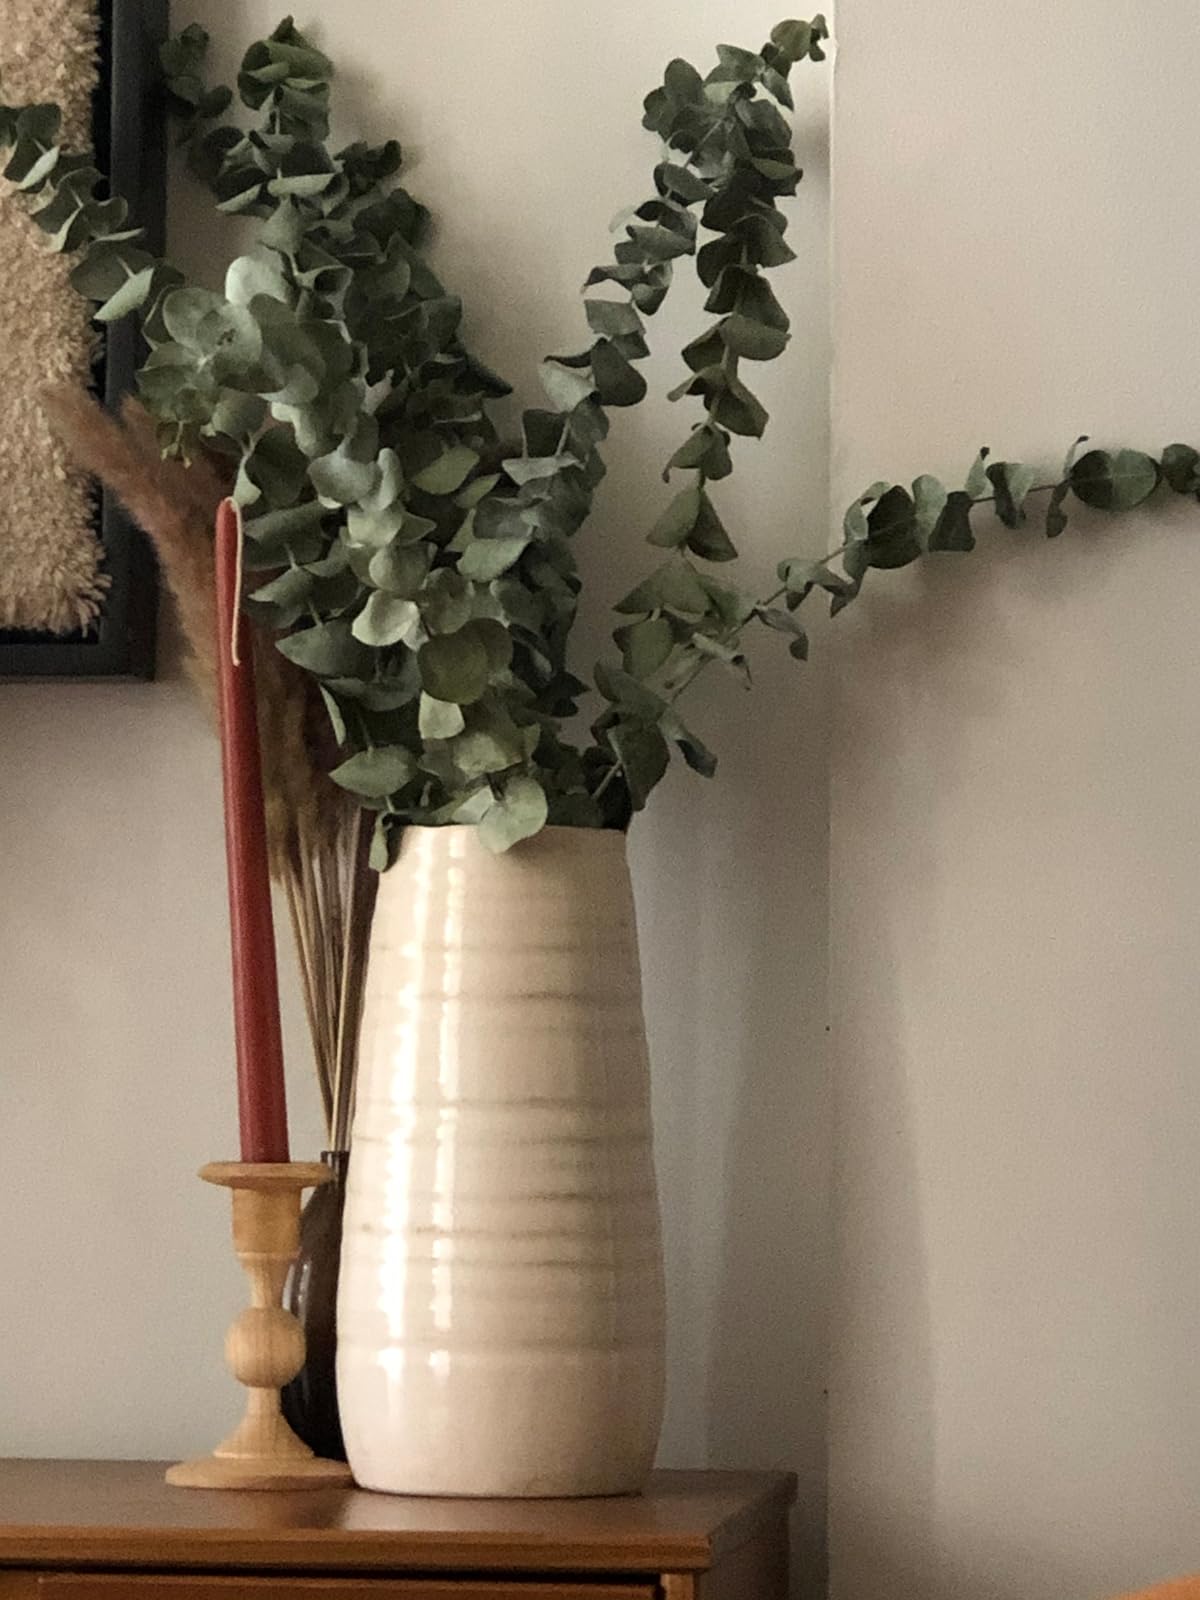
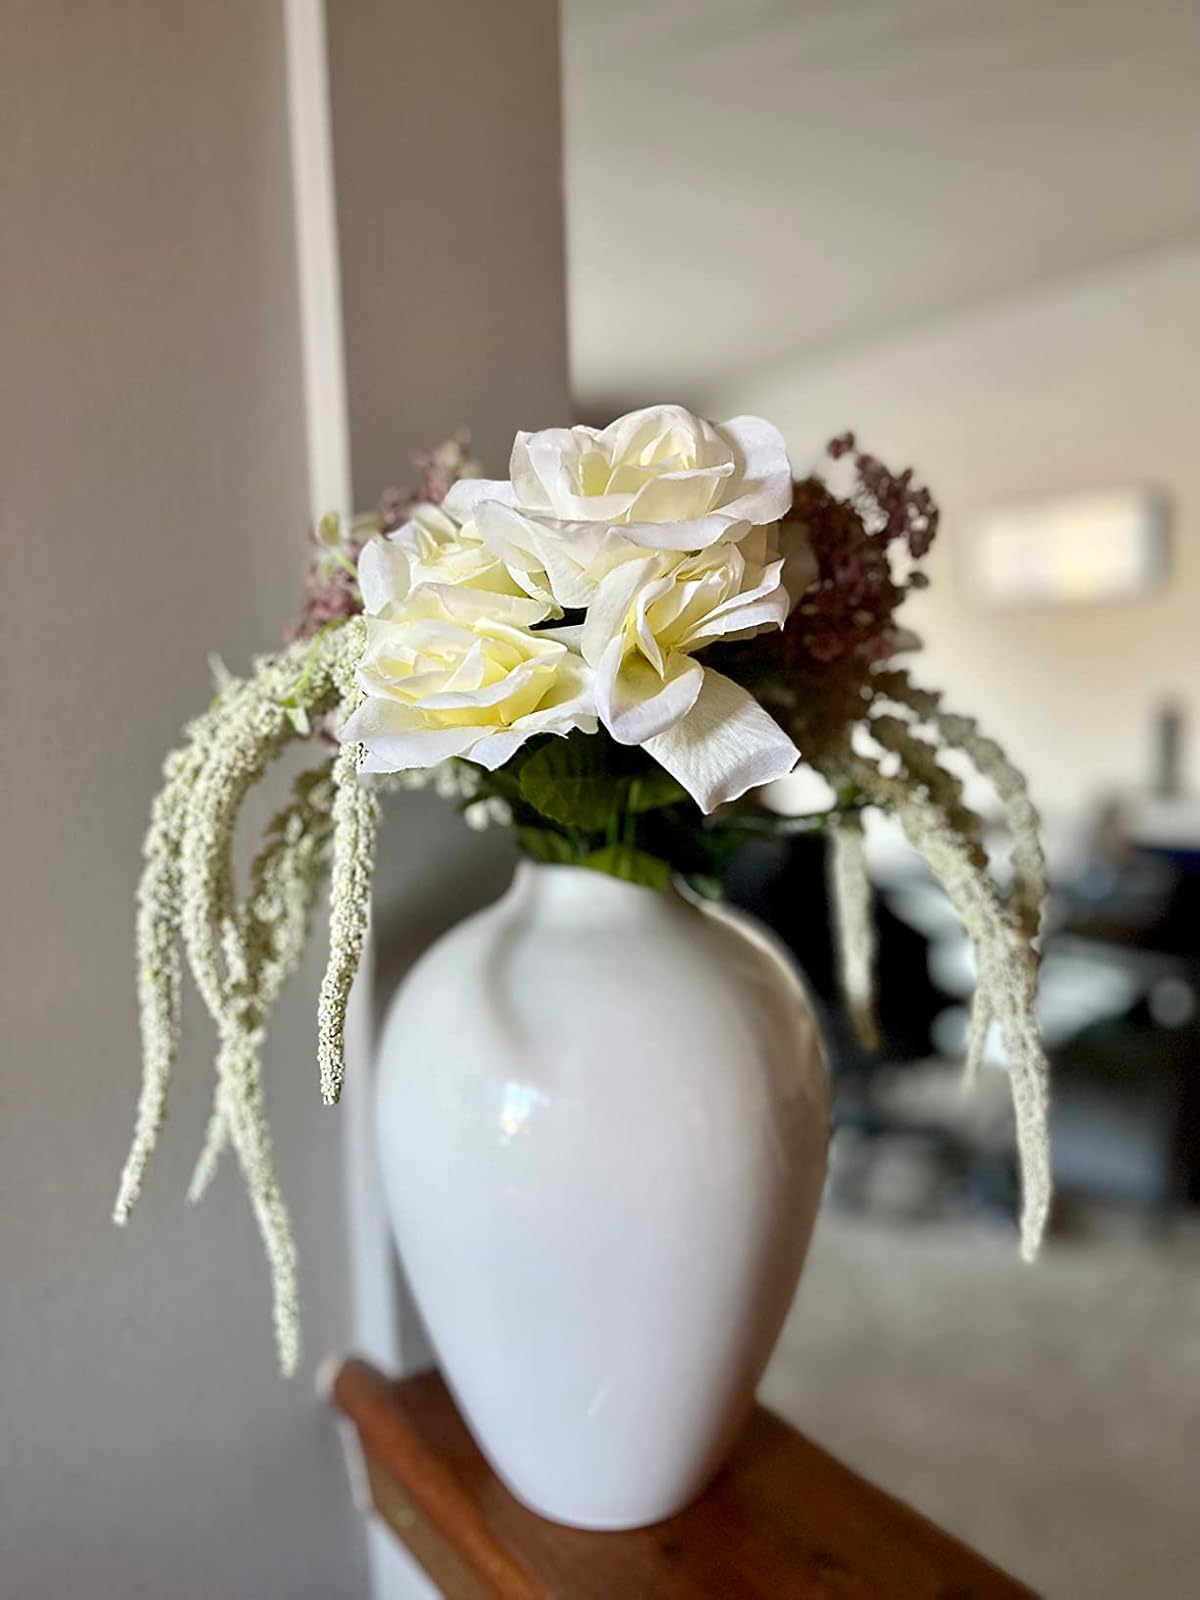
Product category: vase
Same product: no